Springfield Plantation House (Fort Mill, South Carolina)

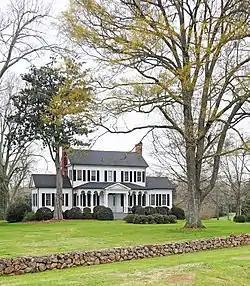

Springfield Plantation House is the oldest wood-frame house in Fort Mill, South Carolina and was the site of one of the last meetings of the Confederate cabinet. It was listed on the National Register of Historic Places in 1985.